Holly Ferling

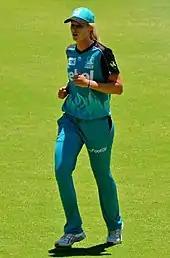
Ferling fielding for Brisbane Heat during WBBL–02

A right-arm fast-medium paced bowler, Ferling made four appearances during the 2013 Women's Cricket World Cup, taking nine wickets at an average of 10.55; placing her second on the bowling averages tables. She was named as the twelfth player in the team of the tournament, selected by an ICC panel.